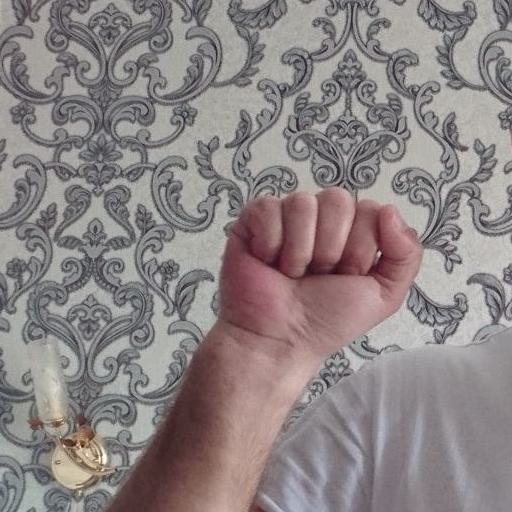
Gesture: fist